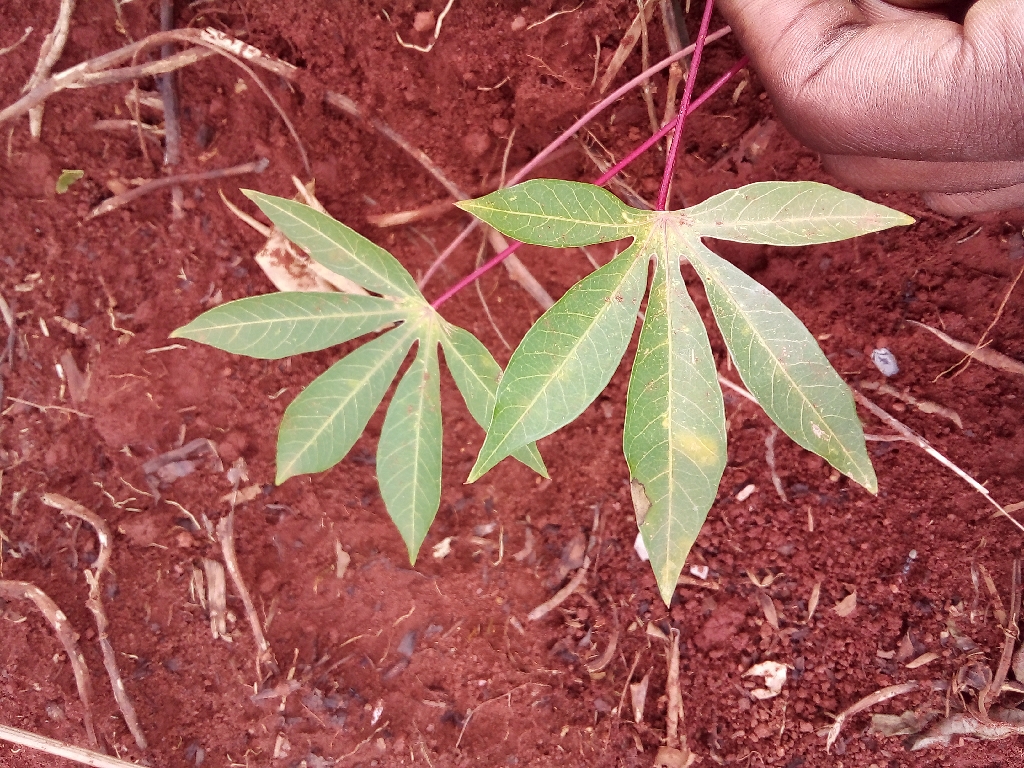
Label: cassava brown streak disease (cbsd)